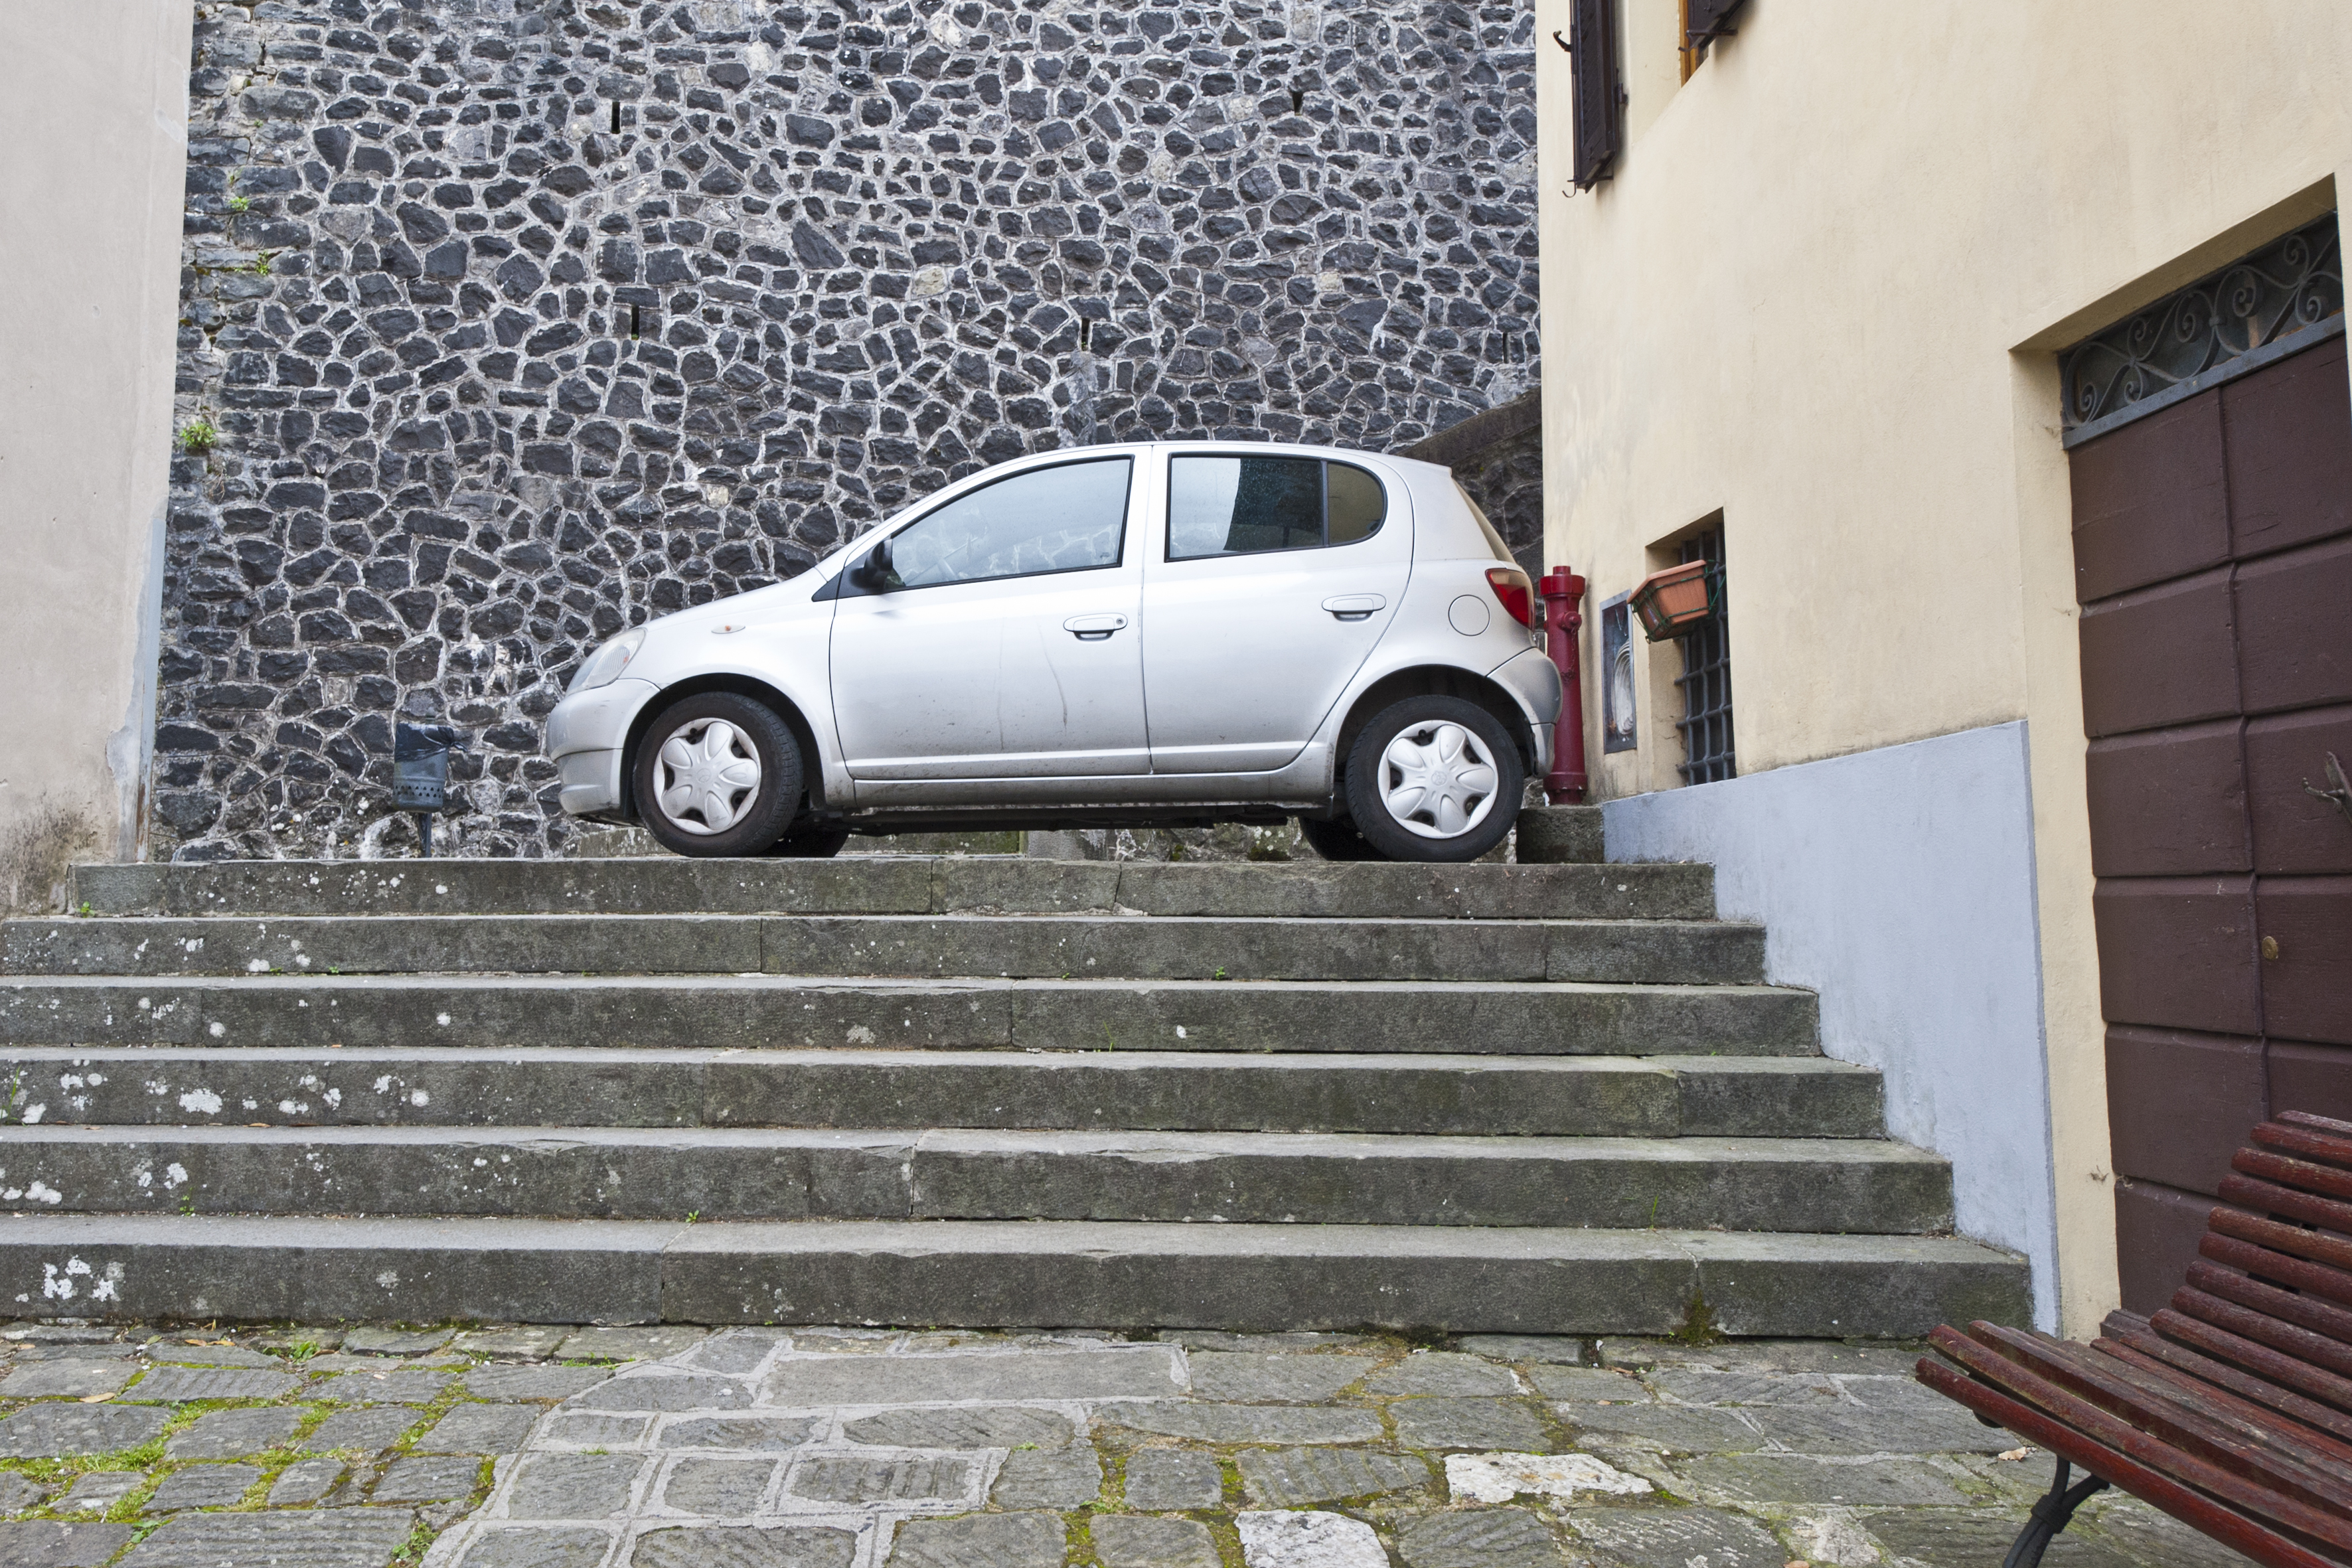
street, car, parking, urban, vehicle, italy, tuscany, barga, city car, automobile make, automotive exterior, compact car